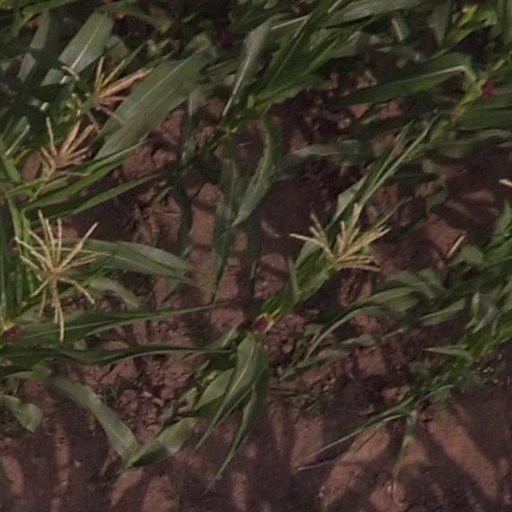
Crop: maize; corn